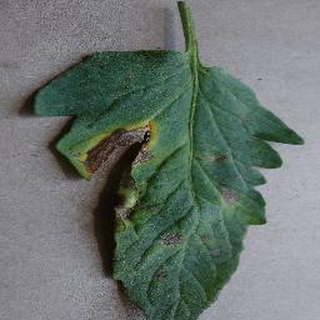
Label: tomato_early_blight